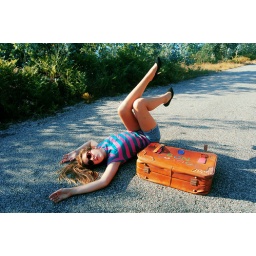
laying in the street hoping that a car happens